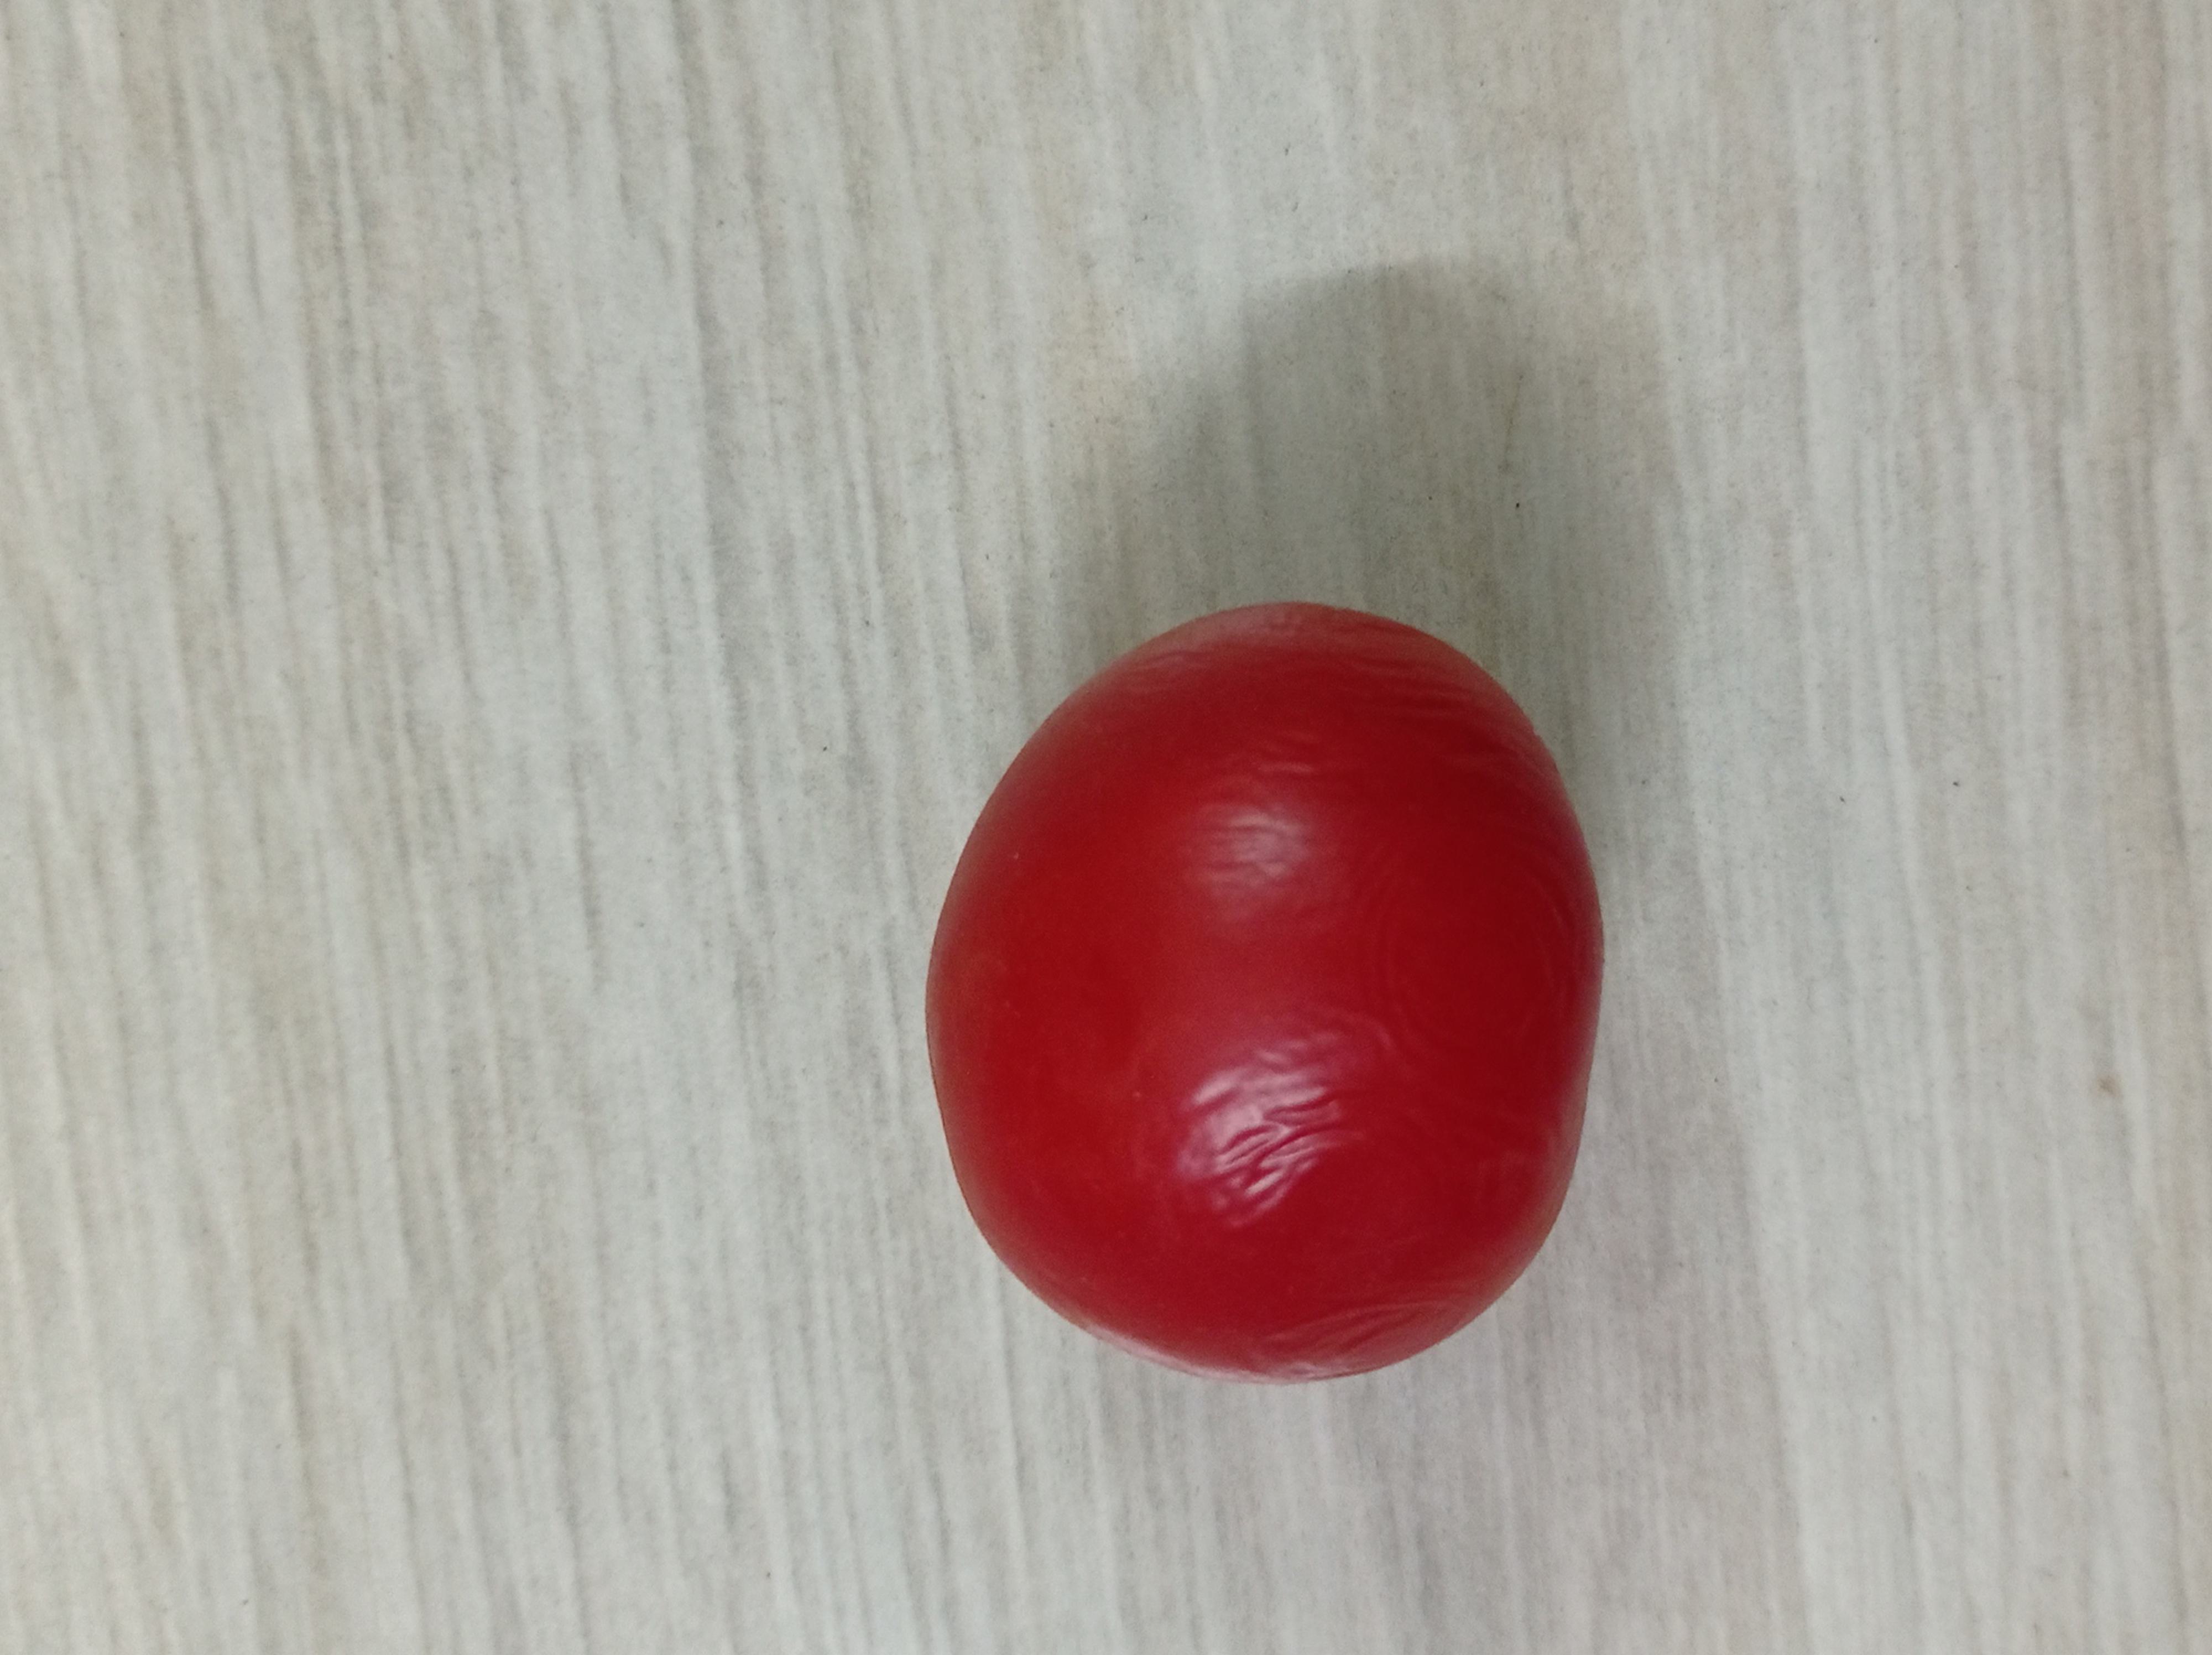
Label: Fresh